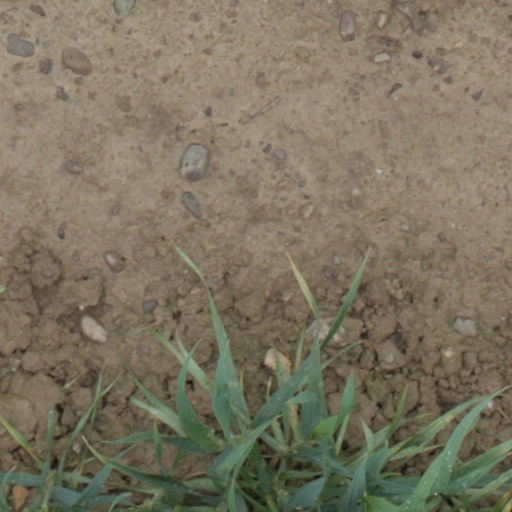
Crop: wheat